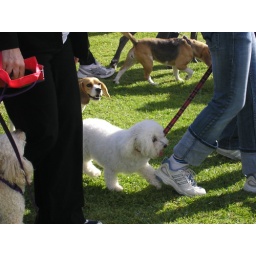
And the dog I was walking (a big bearded collie ) was obsessed by them. *laughs*